Akira Kurosawa

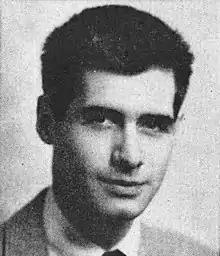
Kurosawa based his 1963 crime film "High and Low" on Ed McBain's novel "King's Ransom". Image of McBain c. 1953

Kurosawa's next film, for Shochiku, was "The Idiot", an adaptation of the novel by the director's favorite writer, Fyodor Dostoevsky. The story is relocated from Russia to Hokkaido, but otherwise adheres closely to the original, a fact seen by many critics as detrimental to the work. A studio-mandated edit shortened it from Kurosawa's original cut of 265 minutes to just 166 minutes, making the resulting narrative exceedingly difficult to follow. The severely edited film version is widely considered to be one of the director's least successful works and the original full-length version no longer exists. Contemporary reviews of the much shortened edited version were very negative, but the film was a moderate success at the box office, largely because of the popularity of one of its stars, Setsuko Hara.